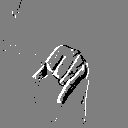
ASL letter: j